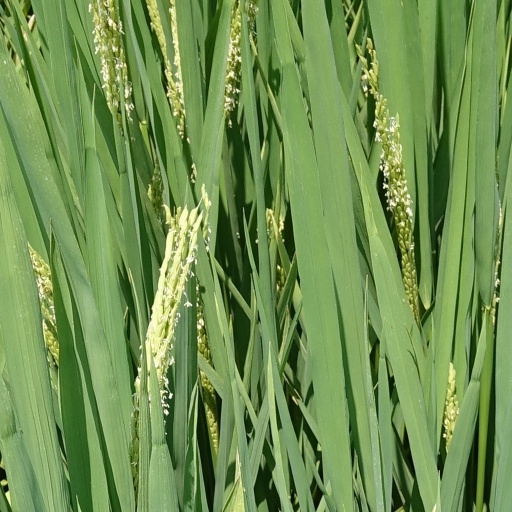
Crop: rice